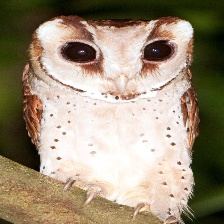
Species: ORIENTAL BAY OWL
Scientific name: PHODILUS BADIUS
ImageNet parent category: great_grey_owl